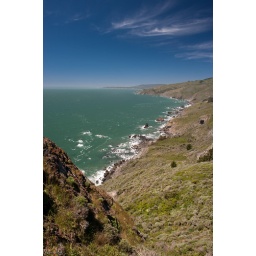
Little white wispy clouds. Ahhhh road trips.... Muir Beach over look (looking north).